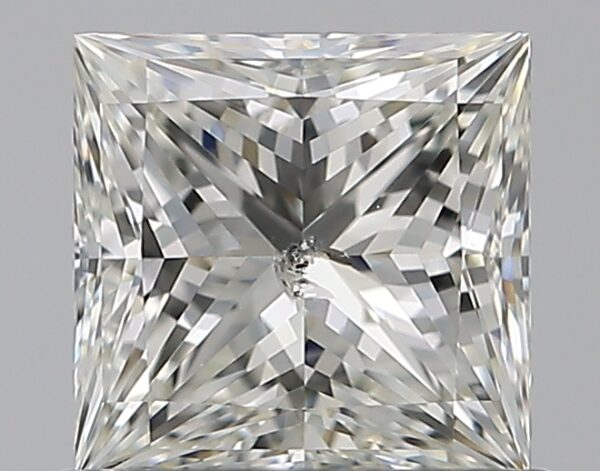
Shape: princess
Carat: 0.7
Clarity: SI2
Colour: J
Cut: EX
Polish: EX
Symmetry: EX
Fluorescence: N
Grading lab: GIA
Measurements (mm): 4.91 x 4.81 x 3.5